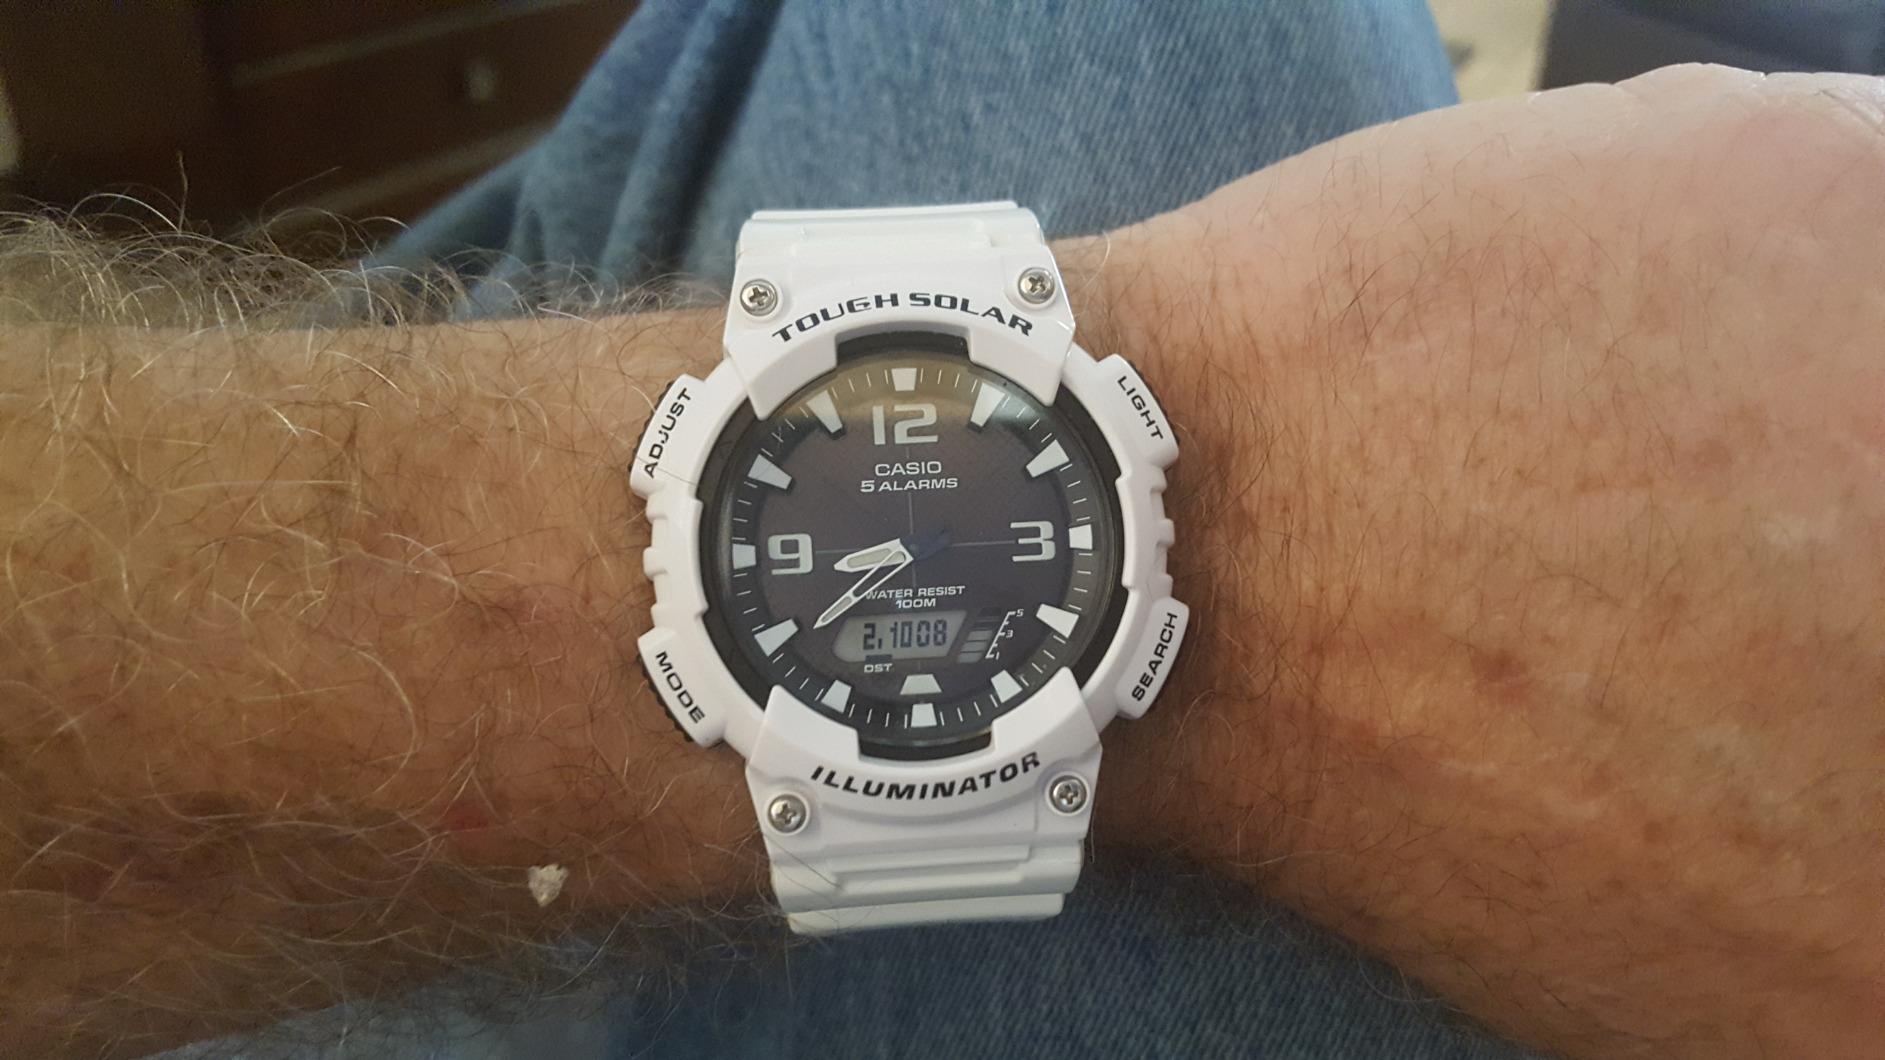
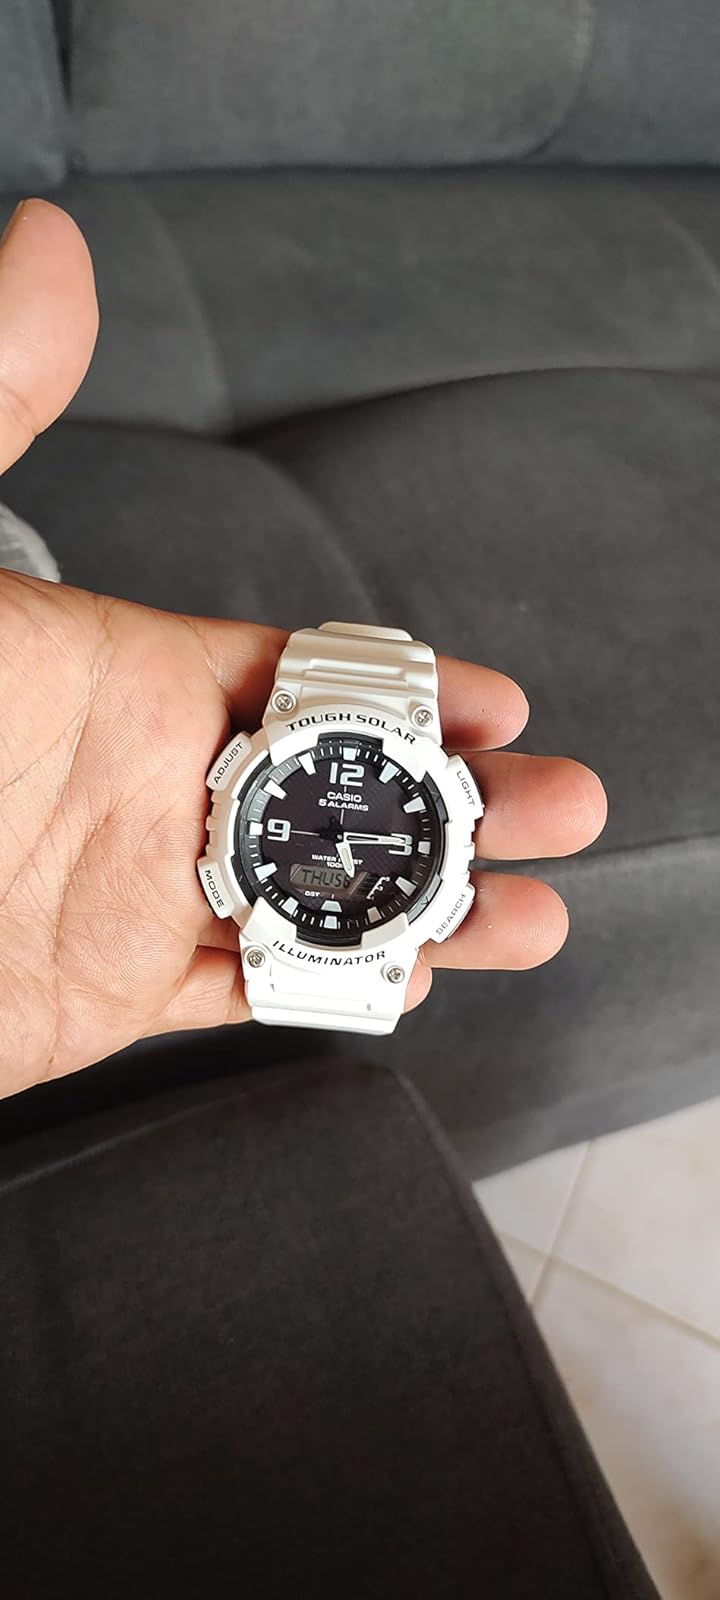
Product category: accessories_watch
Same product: yes